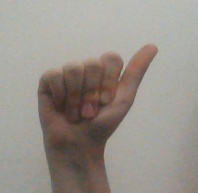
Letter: dhad